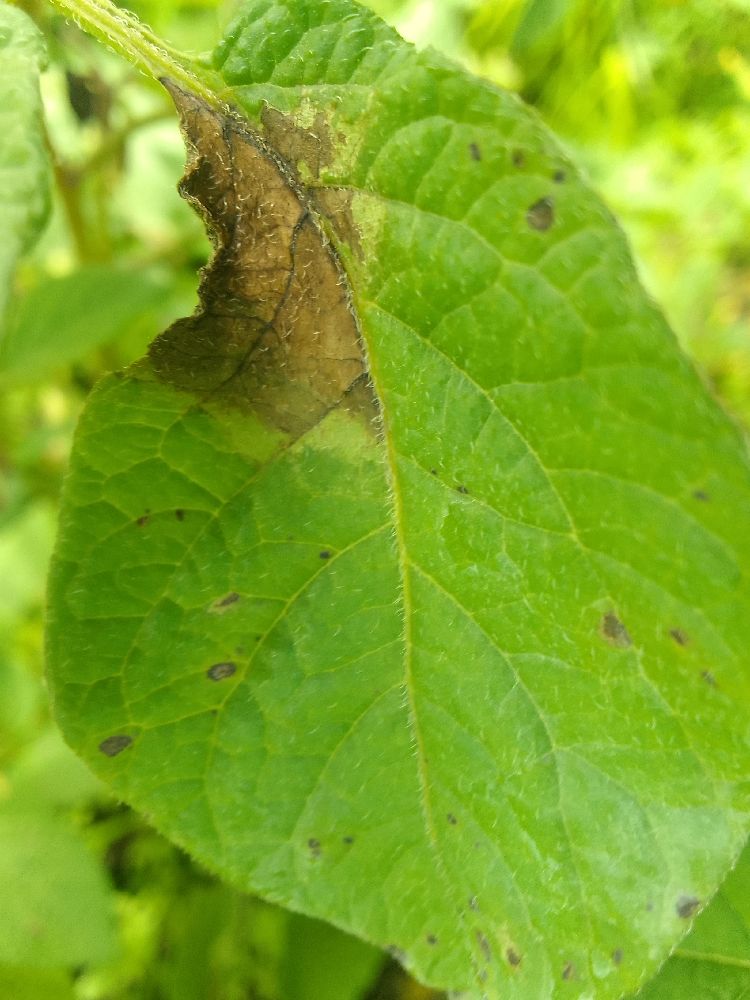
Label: Late blight